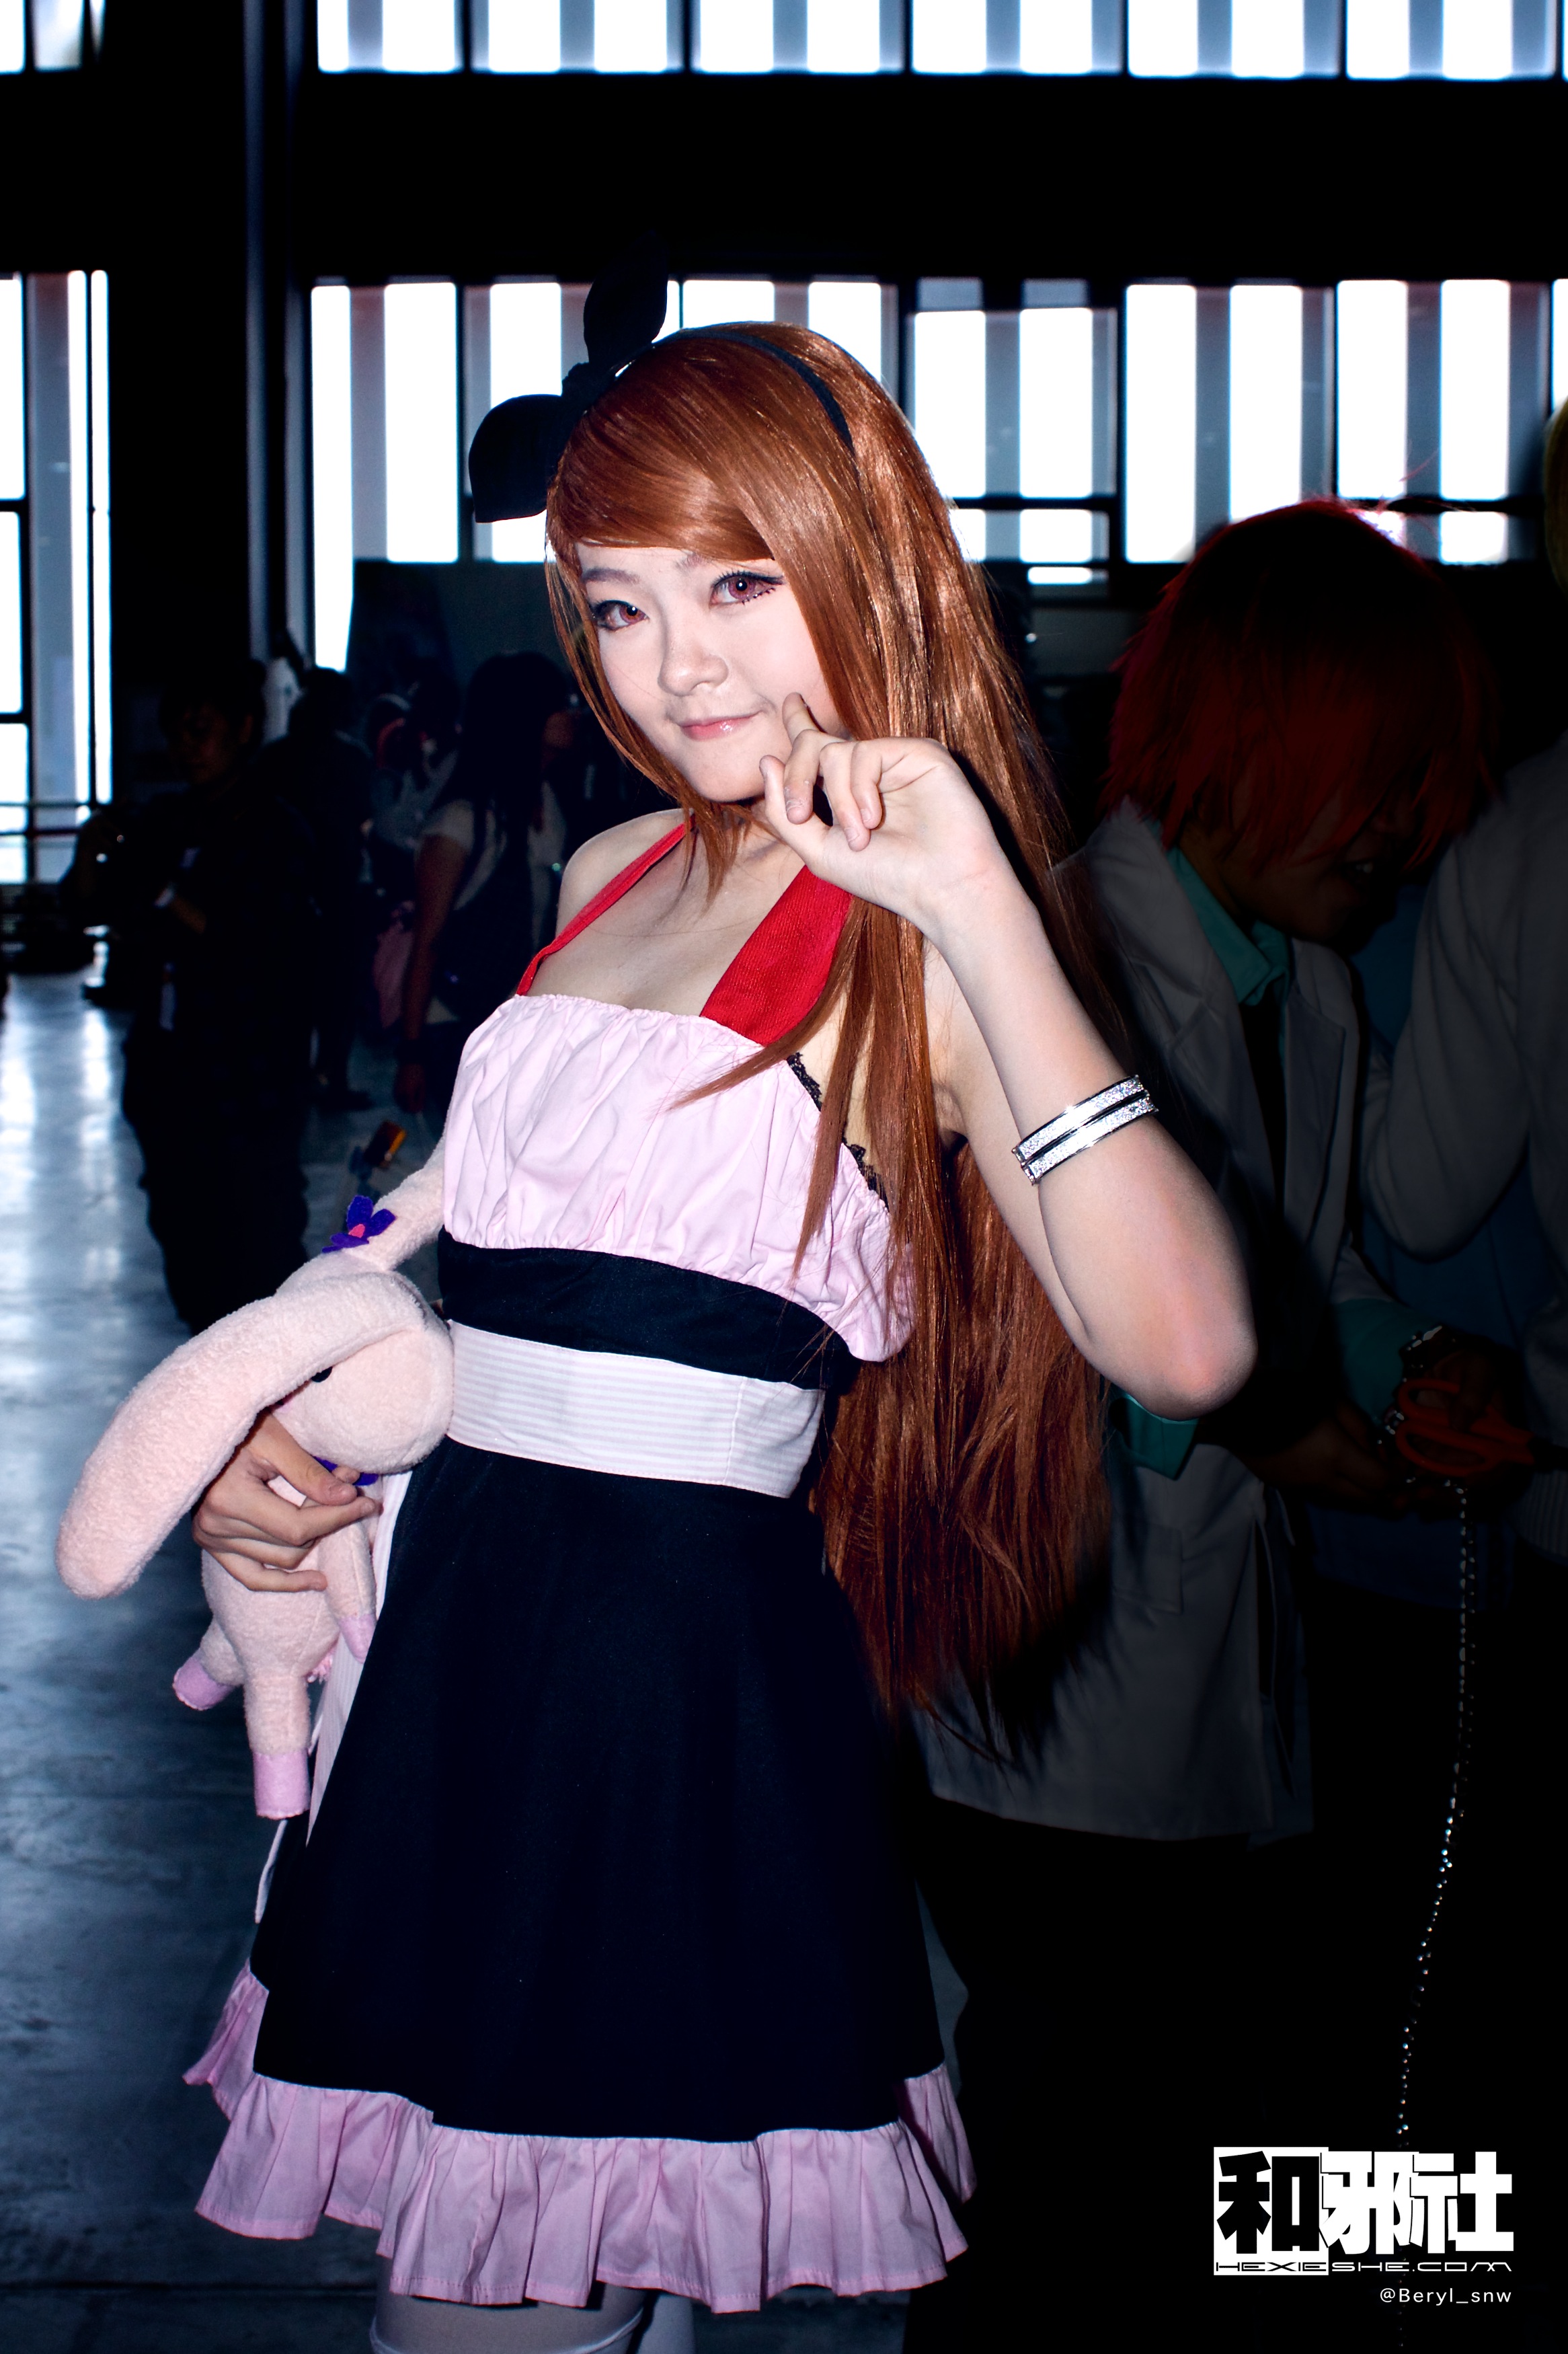
girl, hair, cute, chinese, clothing, cosplay, 2014, girls, expo, japanese, canton, sony, conference, event, nikkor, may, costume, anime, comic, comiccon, ffacg, mirrorless, adapter, nex, lensswap, nex6, ai2885f3545